2012 6 Hours of Fuji

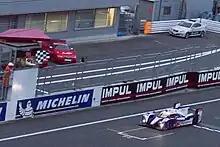
Kazuki Nakajima took the win for Toyota in front of the Japanese crowd.

Toyota earned their second pole position of the season in front of the home crowd at the circuit also owned by the company. Kazuki Nakajima set a lap time of 1:27.499 in the Toyota TS030 Hybrid, nearly two tenths of a second ahead of Marcel Fässler's Audi. Neel Jani gave Rebellion Racing the top spot amongst the LMP1 privateers to put another Toyota motor on the second row of the starting grid, just ahead of Strakka Racing's Honda. Starworks Motorsport continued their streak of four consecutive pole positions in the LMP2 category, with a 1:32.367 lap set by Stéphane Sarrazin in the team's Honda, with the ADR-Delta Oreca-Nissan second in the category.